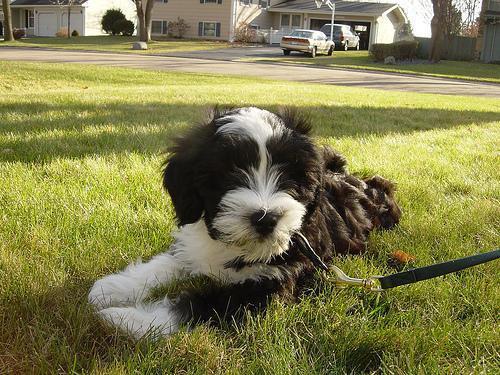
Tibetan_terrier